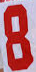
Number: 8